Etruscan architecture

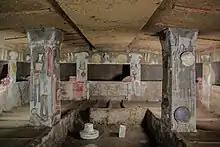
Tomb of the Reliefs at Banditaccia necropolis

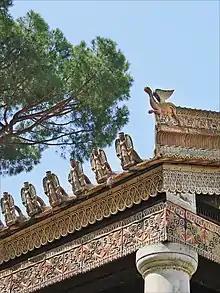
Detail of the Villa Giulia temple reconstruction

Etruscan architecture was created between about 900 BC and 27 BC, when the expanding civilization of ancient Rome finally absorbed Etruscan civilization. The Etruscans were considerable builders in stone, wood and other materials of temples, houses, tombs and city walls, as well as bridges and roads. The only structures remaining in quantity in anything like their original condition are tombs and walls, but through archaeology and other sources we have a good deal of information on what once existed.